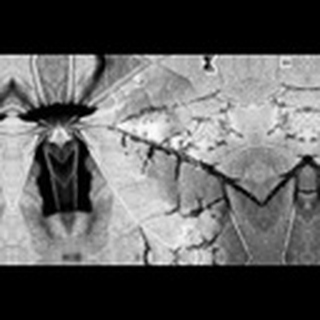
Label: cotton_bacterial_blight